Deer

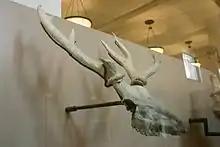
"Cervocerus novorossiae"

With the onset of the Pliocene, the global climate became cooler. A fall in the sea-level led to massive glaciation; consequently, grasslands abounded in nutritious forage. Thus a new spurt in deer populations ensued. The oldest member of Cervini, † "Cervocerus novorossiae", appeared around the transition from Miocene to Pliocene (4.2–6 Mya) in Eurasia; cervine fossils from early Pliocene to as late as the Pleistocene have been excavated in China and the Himalayas. While "Cervus" and "Dama" appeared nearly 3 Mya, "Axis" emerged during the late Pliocene–Pleistocene. The tribes Capreolini and Rangiferini appeared around 4–7 Mya.